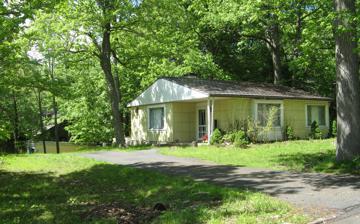
Building: William A. Wittmer Lustron House
Country: United States of America
Year built: 1949
Historic house in New Jersey, United States United States historic place William A. Wittmer Lustron House U.S. National Register of Historic Places New Jersey Register of Historic Places William A. Wittmer Lustron House in May 2011 Show map of Bergen County, New Jersey Show map of New Jersey Show map of the United States Location 19 Dubois Avenue, Alpine, New Jersey Coordinates 40°56′50″N 73°55′44″W / 40.94722°N 73.92889°W / 40.94722; -73.92889 Built 1949 Architectural style Westchester Deluxe plan MPS Lustrons in New Jersey MPS NRHP reference No. 00000797 NJRHP No. 3565 Significant dates Added to NRHP July 25, 2000 Designated NJRHP May 30, 2000 The William A. Wittmer Lustron House , also known as the Majorie Hiorth Lustron House , is a Westchester Deluxe plan Luston house located at 19 Dubois Avenue in the borough of Alpine in Bergen County, New Jersey , United States. The house was built in 1949 and was added to the National Register of Historic Places on July 25, 2000, for its significance in architecture and industry. It was listed as part of the Lustrons in New Jersey Multiple Property Submission (MPS), one of three originally located in the county. Lustron houses were constructed using prefabricated porcelain enameled steel. William A. Wittmer, an engineer, purchased the house in 1949. Marjorie Hiorth purchased it in 1967. See also National Register of Historic Places listings in Bergen County, New Jersey Harold Hess Lustron House List of Lustron houses References